Inner ear regeneration

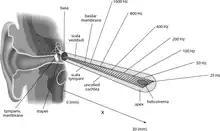
Uncoiled cochlea with basilar membrane

Supporting cells are critical for maintaining inner ear sensory cells. They reside both on the surface and throughout the epithelium of the inner ear, communicating through gap junctions. Supporting cells are critical for maintaining the physical structure of the inner ear, as well as maintaining the environment of the sensory epithelium of the inner ear. Maintaining appropriate ion concentrations and pH in the inner ear epithelium is important for hair cells to initiate action potentials to transmit signals to the brain. Supporting cells are also responsible for removing damaged hair cells from the inner ear.